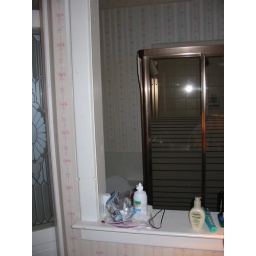
This hole in the wall separates the bathroom from the rest of the room.